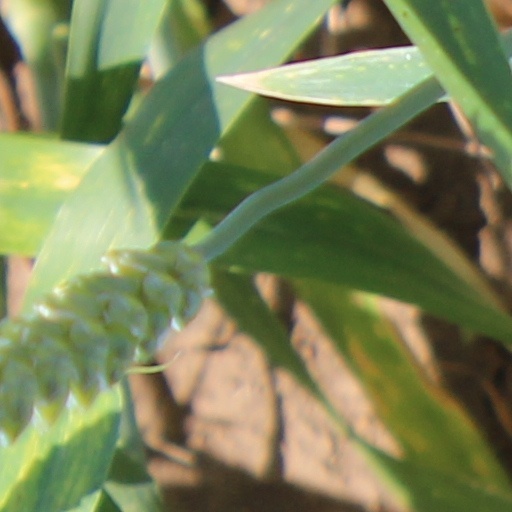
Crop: wheat